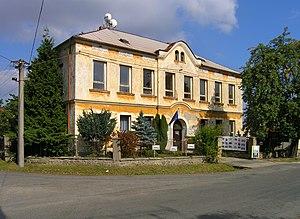
Hradešín est une commune du district de Kolín, dans la région de Bohême-Centrale, en République tchèque. Sa population s'élevait à 532 habitants en 2020.